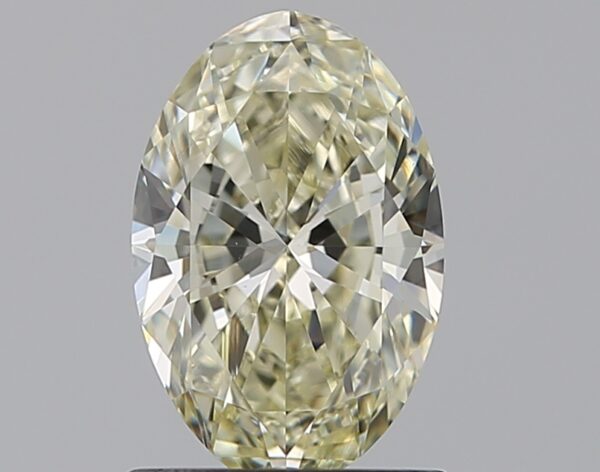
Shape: oval
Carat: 0.96
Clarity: VVS1
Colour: N
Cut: EX
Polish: EX
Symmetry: VG
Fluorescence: F
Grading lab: GIA
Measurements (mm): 8.36 x 5.47 x 3.23